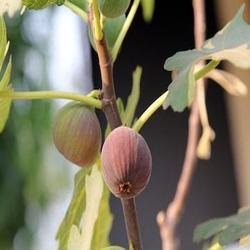
Label: Fig